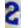
Number: 2